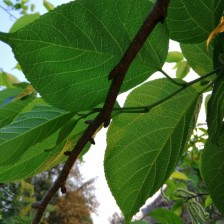
Variety: TaiwanMeacho